History of economic thought

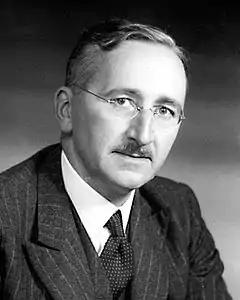
Friedrich Hayek (1899–1992)

In 1881 Irish economist Francis Ysidro Edgeworth (1845–1926) published "Mathematical Psychics: An Essay on the Application of Mathematics to the Moral Sciences", which introduced indifference curves and the generalized utility function, along with Edgeworth's Limit Theorem, extending the Bertrand Model to handle capacity constraints, and proposing Edgeworth's Paradox for when there is no limit to what the firms can sell.